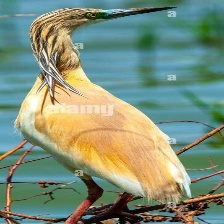
Species: SQUACCO HERON
Scientific name: ARDEOLA RALLOIDES
ImageNet parent category: little_blue_heron